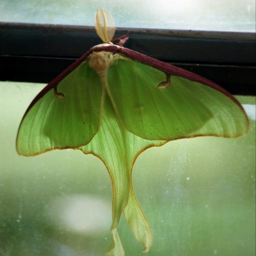
organism in the greenhouse - taken by person